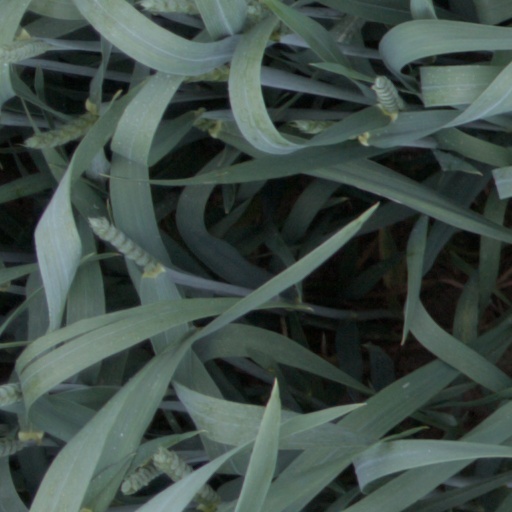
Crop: wheat